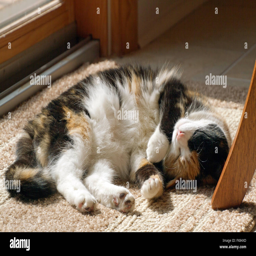
a beautiful old calico cat comfortably curls up on a rug in a spot of sunlight